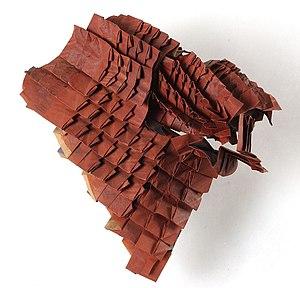
""Trou 1"", Oeuvre en papier plié de l'artiste Jean-Claude Correia né en 1945 à Casablanca et décédé en 2016 à Paris."
Jean-Claude Correia est un artiste plieur de papier et origamiste français, fondateur du Mouvement français des plieurs de papier. Il est mort le 14 février 2016.